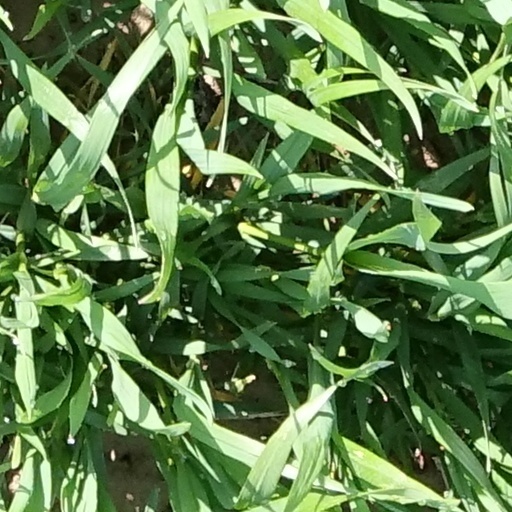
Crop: wheat